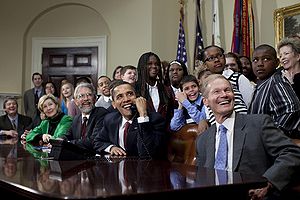
STS-119 / Missionen / Præsidenten taler med besætning
Barack Obama, Bill Nelson, kongres-medlemmer og skole børn.
STS-119 var rumfærgen Discoverys 36. rumfærgeflyvning, som skulle have været opsendt d. 12 februar 2009. Men blev pga. forsinkelser først opsendt d. 15. marts 2009 19.43 lokal tid, dansk tid d. 16. marts 2009 kl. 00.43. Rumfærgen landede d. 28. marts 2009 klokken 15:13 lokal tid, 20.13 dansk tid.